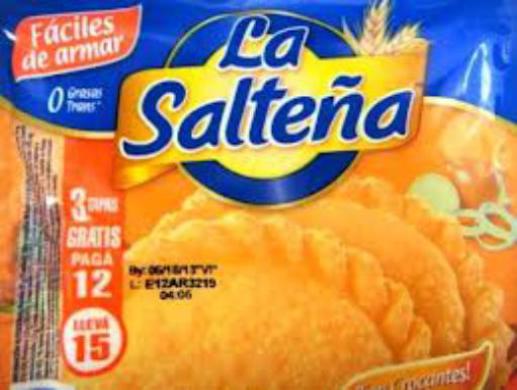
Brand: la saltena
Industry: Food